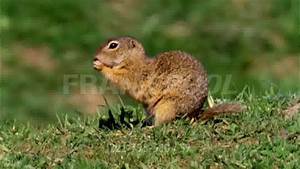
Label: squirrel